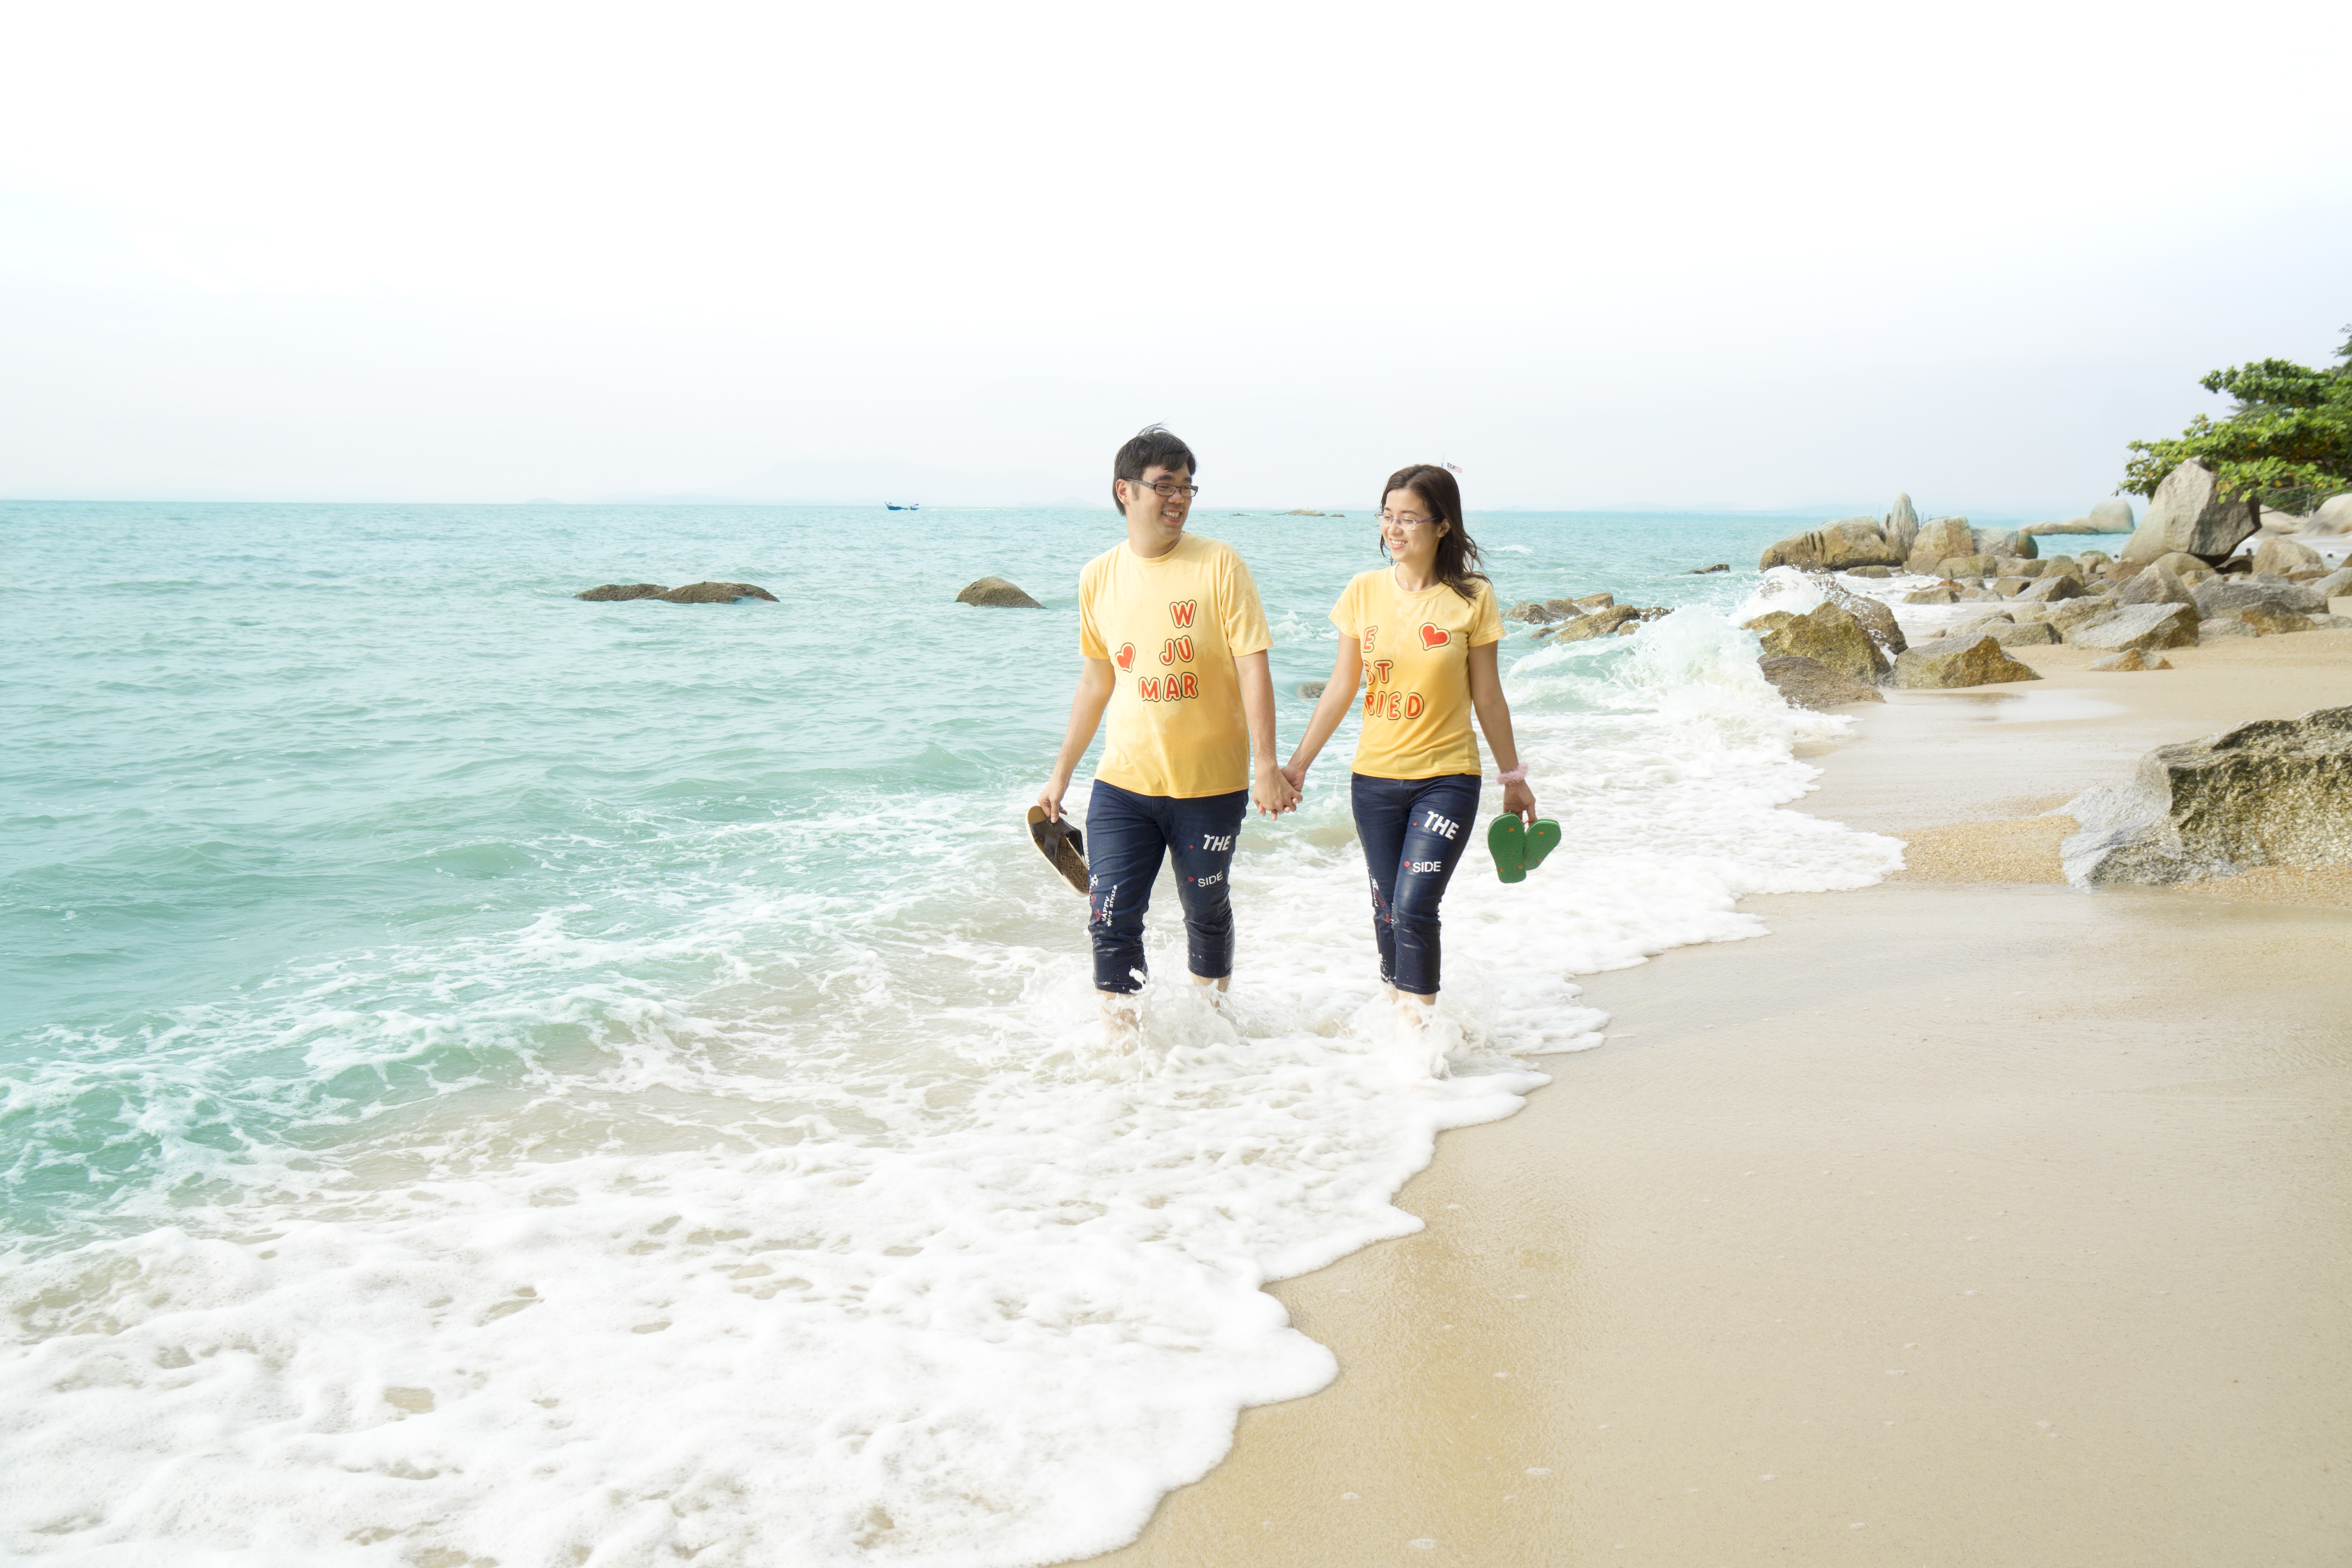
man, beach, sea, coast, nature, sand, ocean, people, woman, shore, summer, vacation, travel, love, couple, romance, romantic, two, together, outdoors, happy, relationship, relaxed